Cycling at the 2015 Pan American Games

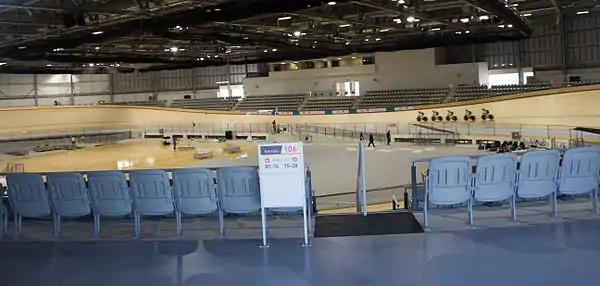
The Milton Velodrome, in Milton, was the venue for the track cycling competitions, along with the starting/finishing line for the road cycling time trials.

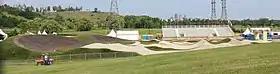
The Centennial Park Pan Am BMX Centre was the venue for the BMX competitions

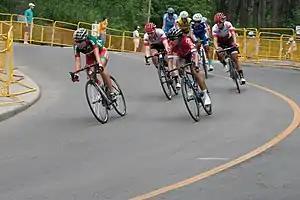
Women's road race at the 2015 Pan American Games

A total of 24 countries qualified athletes. The number of athletes a nation entered is in parentheses beside the name of the country.